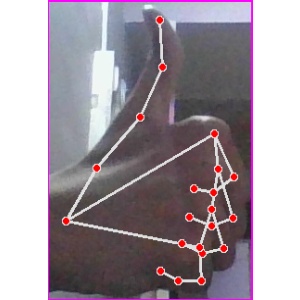
अक्षर: थ